Bharatiya Khel

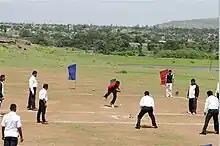
The game of seven stones, which is one of the 75 games featured by Bharatiya Khel.

Bharatiya Khel (Hindi: भारतीय खेल, transl. Indian Games) is an initiative of the Indian government under the National Education Policy (NEP) and Indian Knowledge Systems (IKS) policies to introduce 75 traditional Indian games into schools across the country. Interschool competitions are held, with one seasonal game selected each month, and the best-performing schools and teachers earning certificates of recognition.